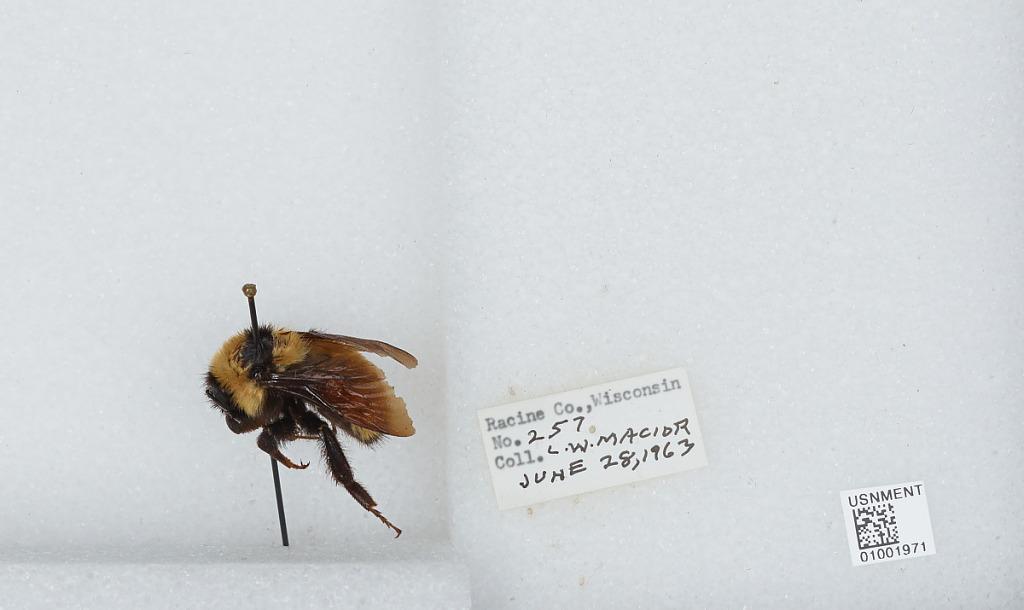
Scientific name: Bombus (Fervidobombus) fervidus fervidus (Fabricius)
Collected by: L. Macior
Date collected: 1963-6-28
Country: United States
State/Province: Wisconsin
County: Racine
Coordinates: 42.78, -87.76